Barinas (state)

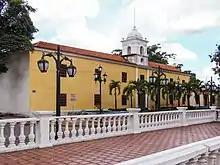
Casa de la cultura Napoleón Sebastián Arteaga which functioned as a royal Spanish prison, José Antonio Páez was imprisoned there in 1813

The colonization of Barinas began on June 30, 1577, when Captain Juan Andrés Varela, commissioned by the governor of La Grita Province, Francisco de Cáceres, founded the city of Altamira de Cáceres while choosing a mountainous place.